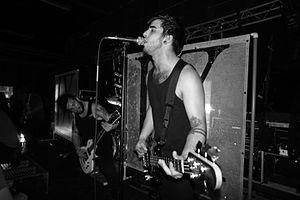
Ice Nine Kills est un groupe de metalcore américain, originaire de Boston, dans le Massachusetts. Ice Nine Kills s'est formé en 2002 par ses amis du lycée, Spencer Charnas et Jeremy Schwartz.